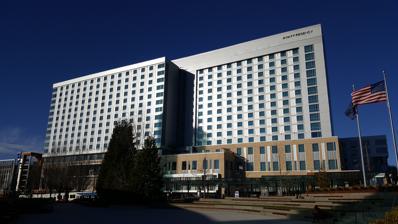
Building: Hyatt Regency Portland
Country: United States of America
Year built: 2019
Hotel in Portland, Oregon, U.S. Hyatt Regency Portland at the Oregon Convention Center The hotel's exterior in 2021 General information Town or city Portland, Oregon Country United States Coordinates 45°31′49″N 122°39′43″W / 45.5302916°N 122.6620194°W / 45.5302916; -122.6620194 Opened December 19, 2019 Cost $224 million Owner Hyatt Hotels Corporation Technical details Floor count 14 Other information Number of rooms 600 The Hyatt Regency Portland at the Oregon Convention Center is a high-rise building and Hyatt hotel in Portland, Oregon . It is located on Northeast Holladay Street at 2nd Avenue, in the Lloyd District , across the street from the Oregon Convention Center . The hotel also has 39,000 square feet of convention space. History The hotel opened on December 19, 2019. The brand new hotel closed just three months later, in March 2020, due to the COVID-19 pandemic . The hotel reopened on May 24, 2021. References